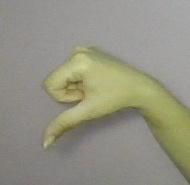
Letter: waw